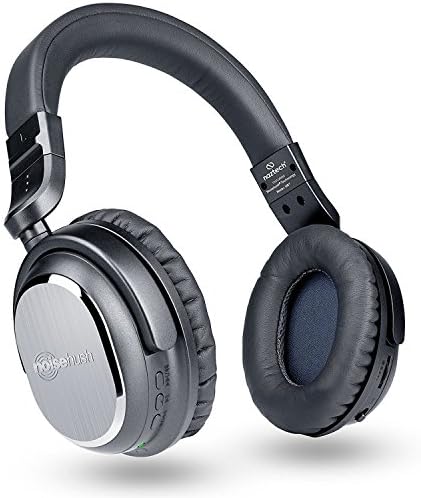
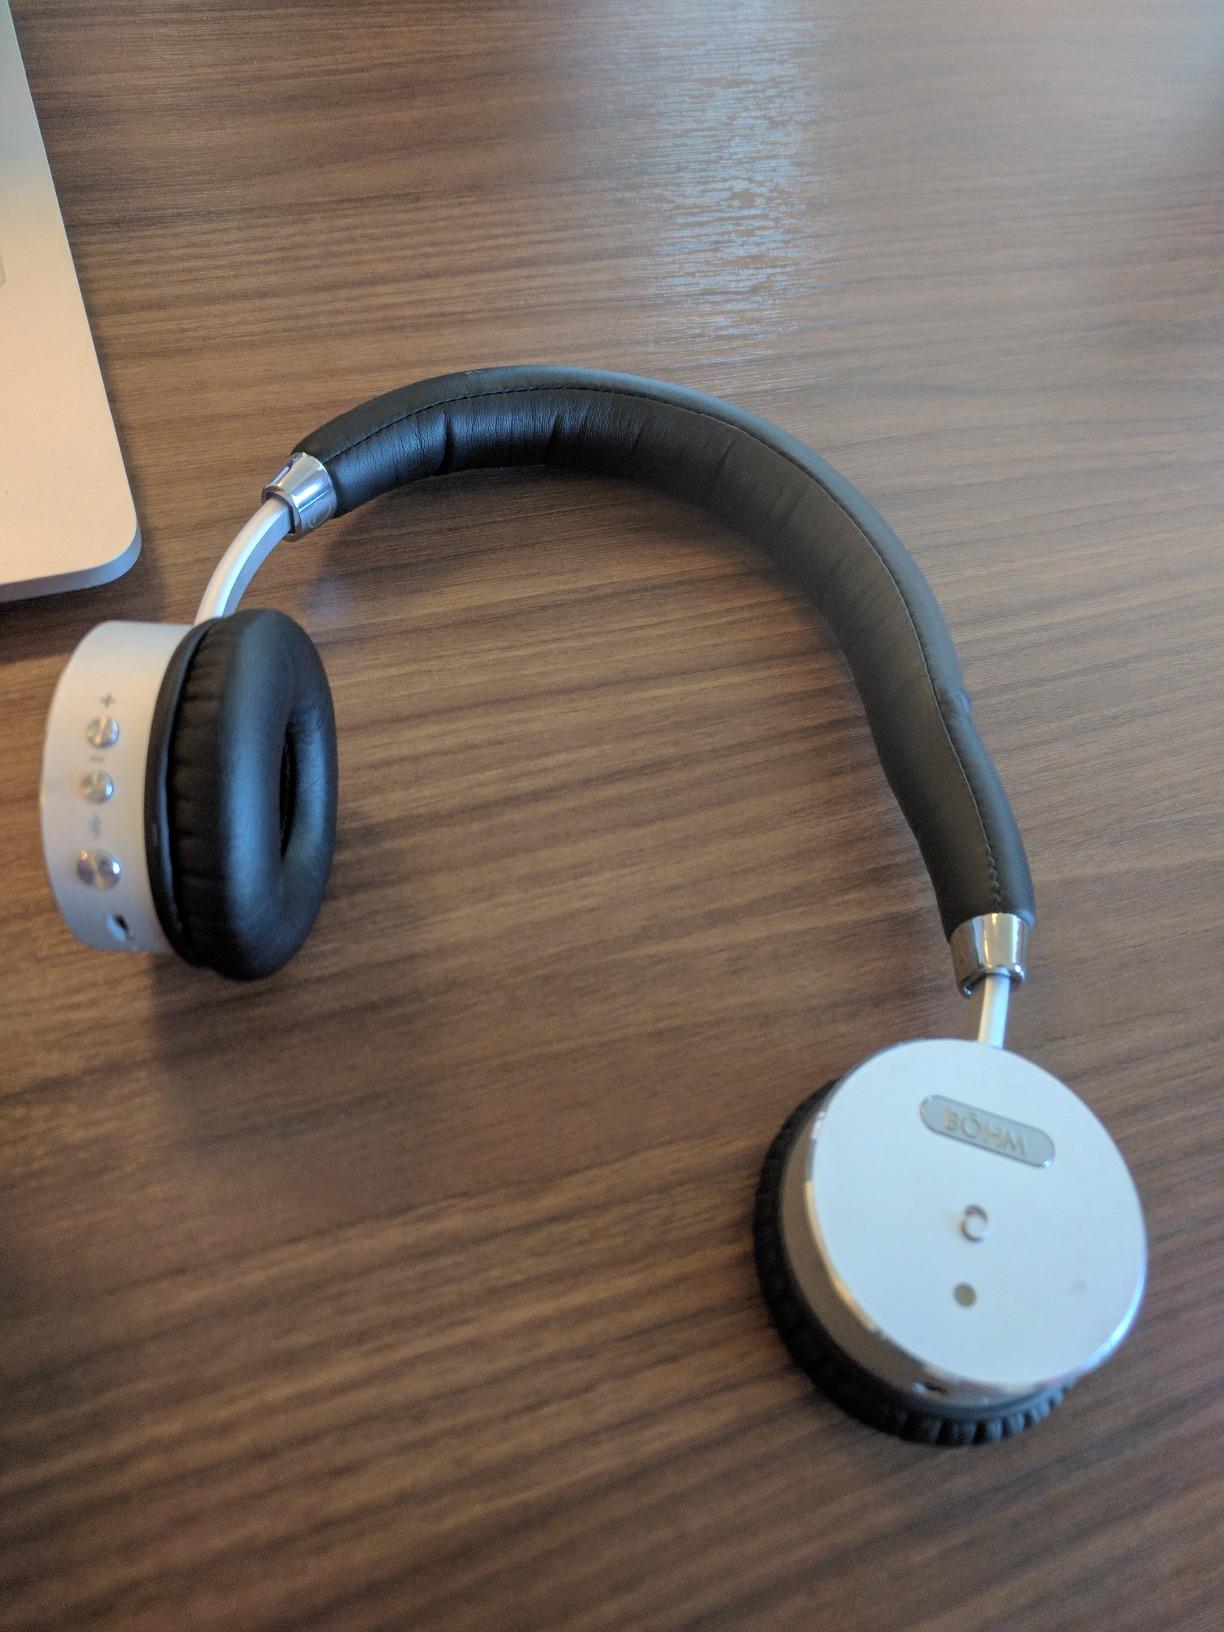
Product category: headphones
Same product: no